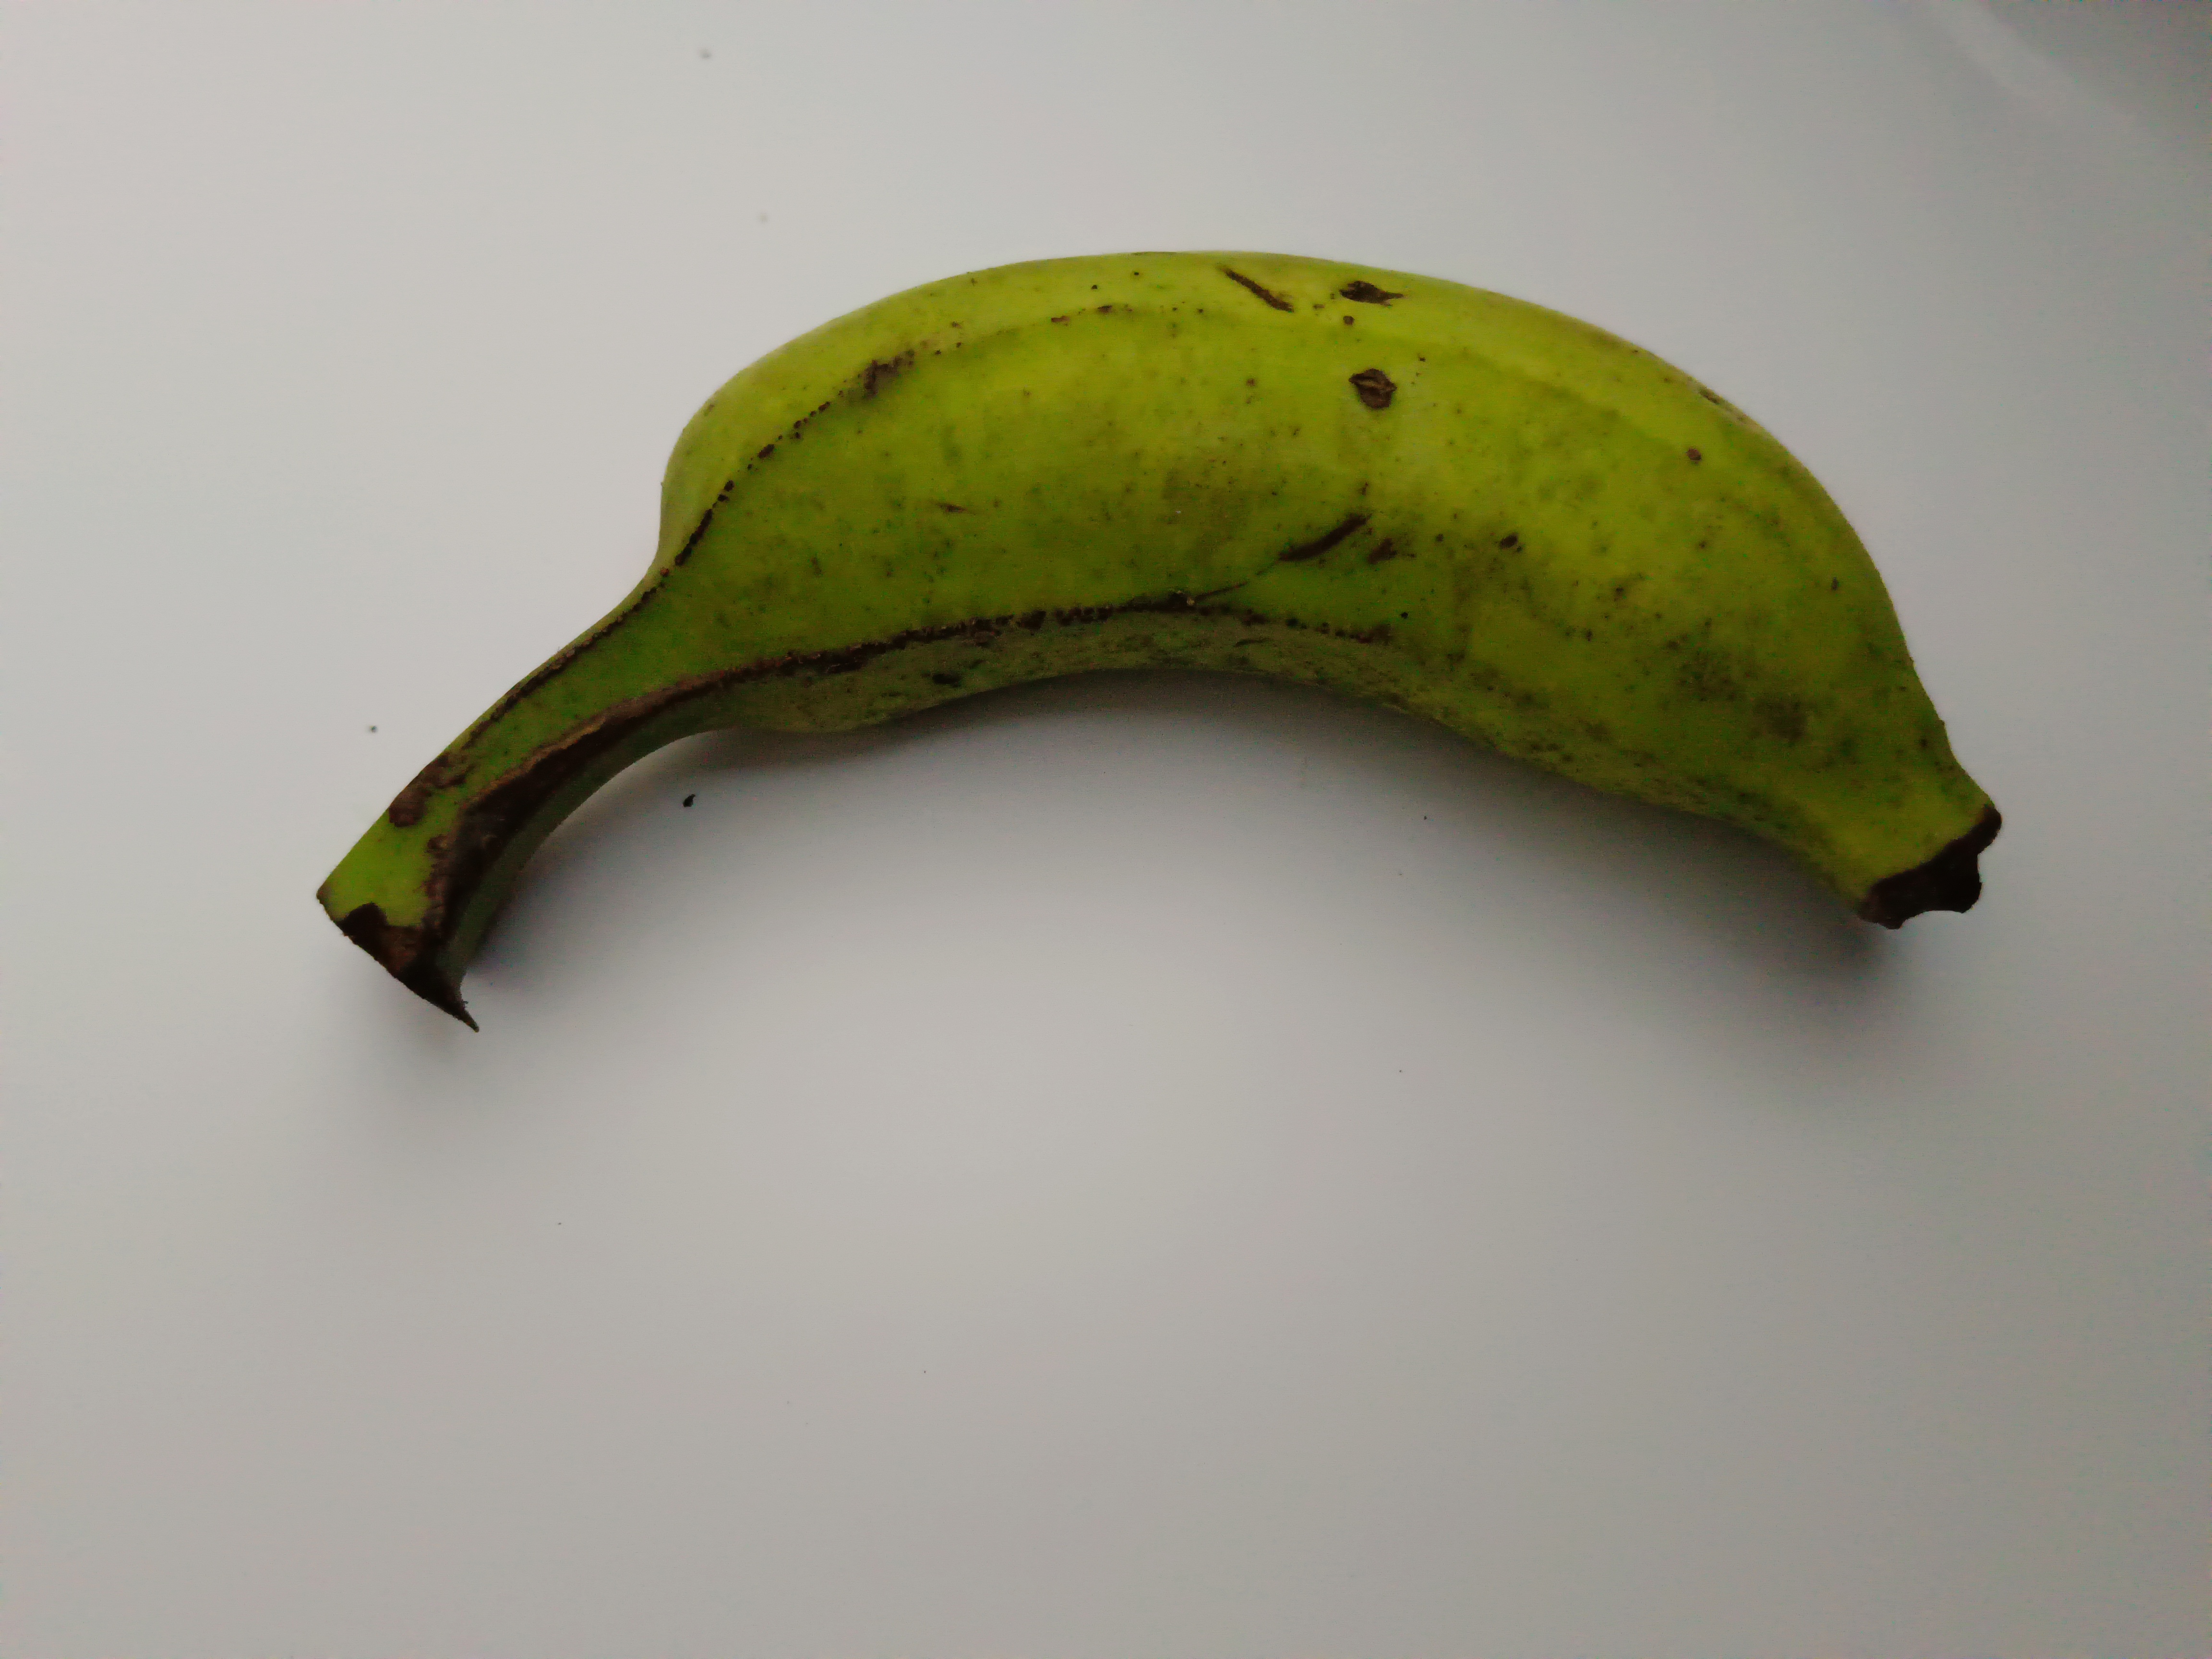
Banana variety: Shobri